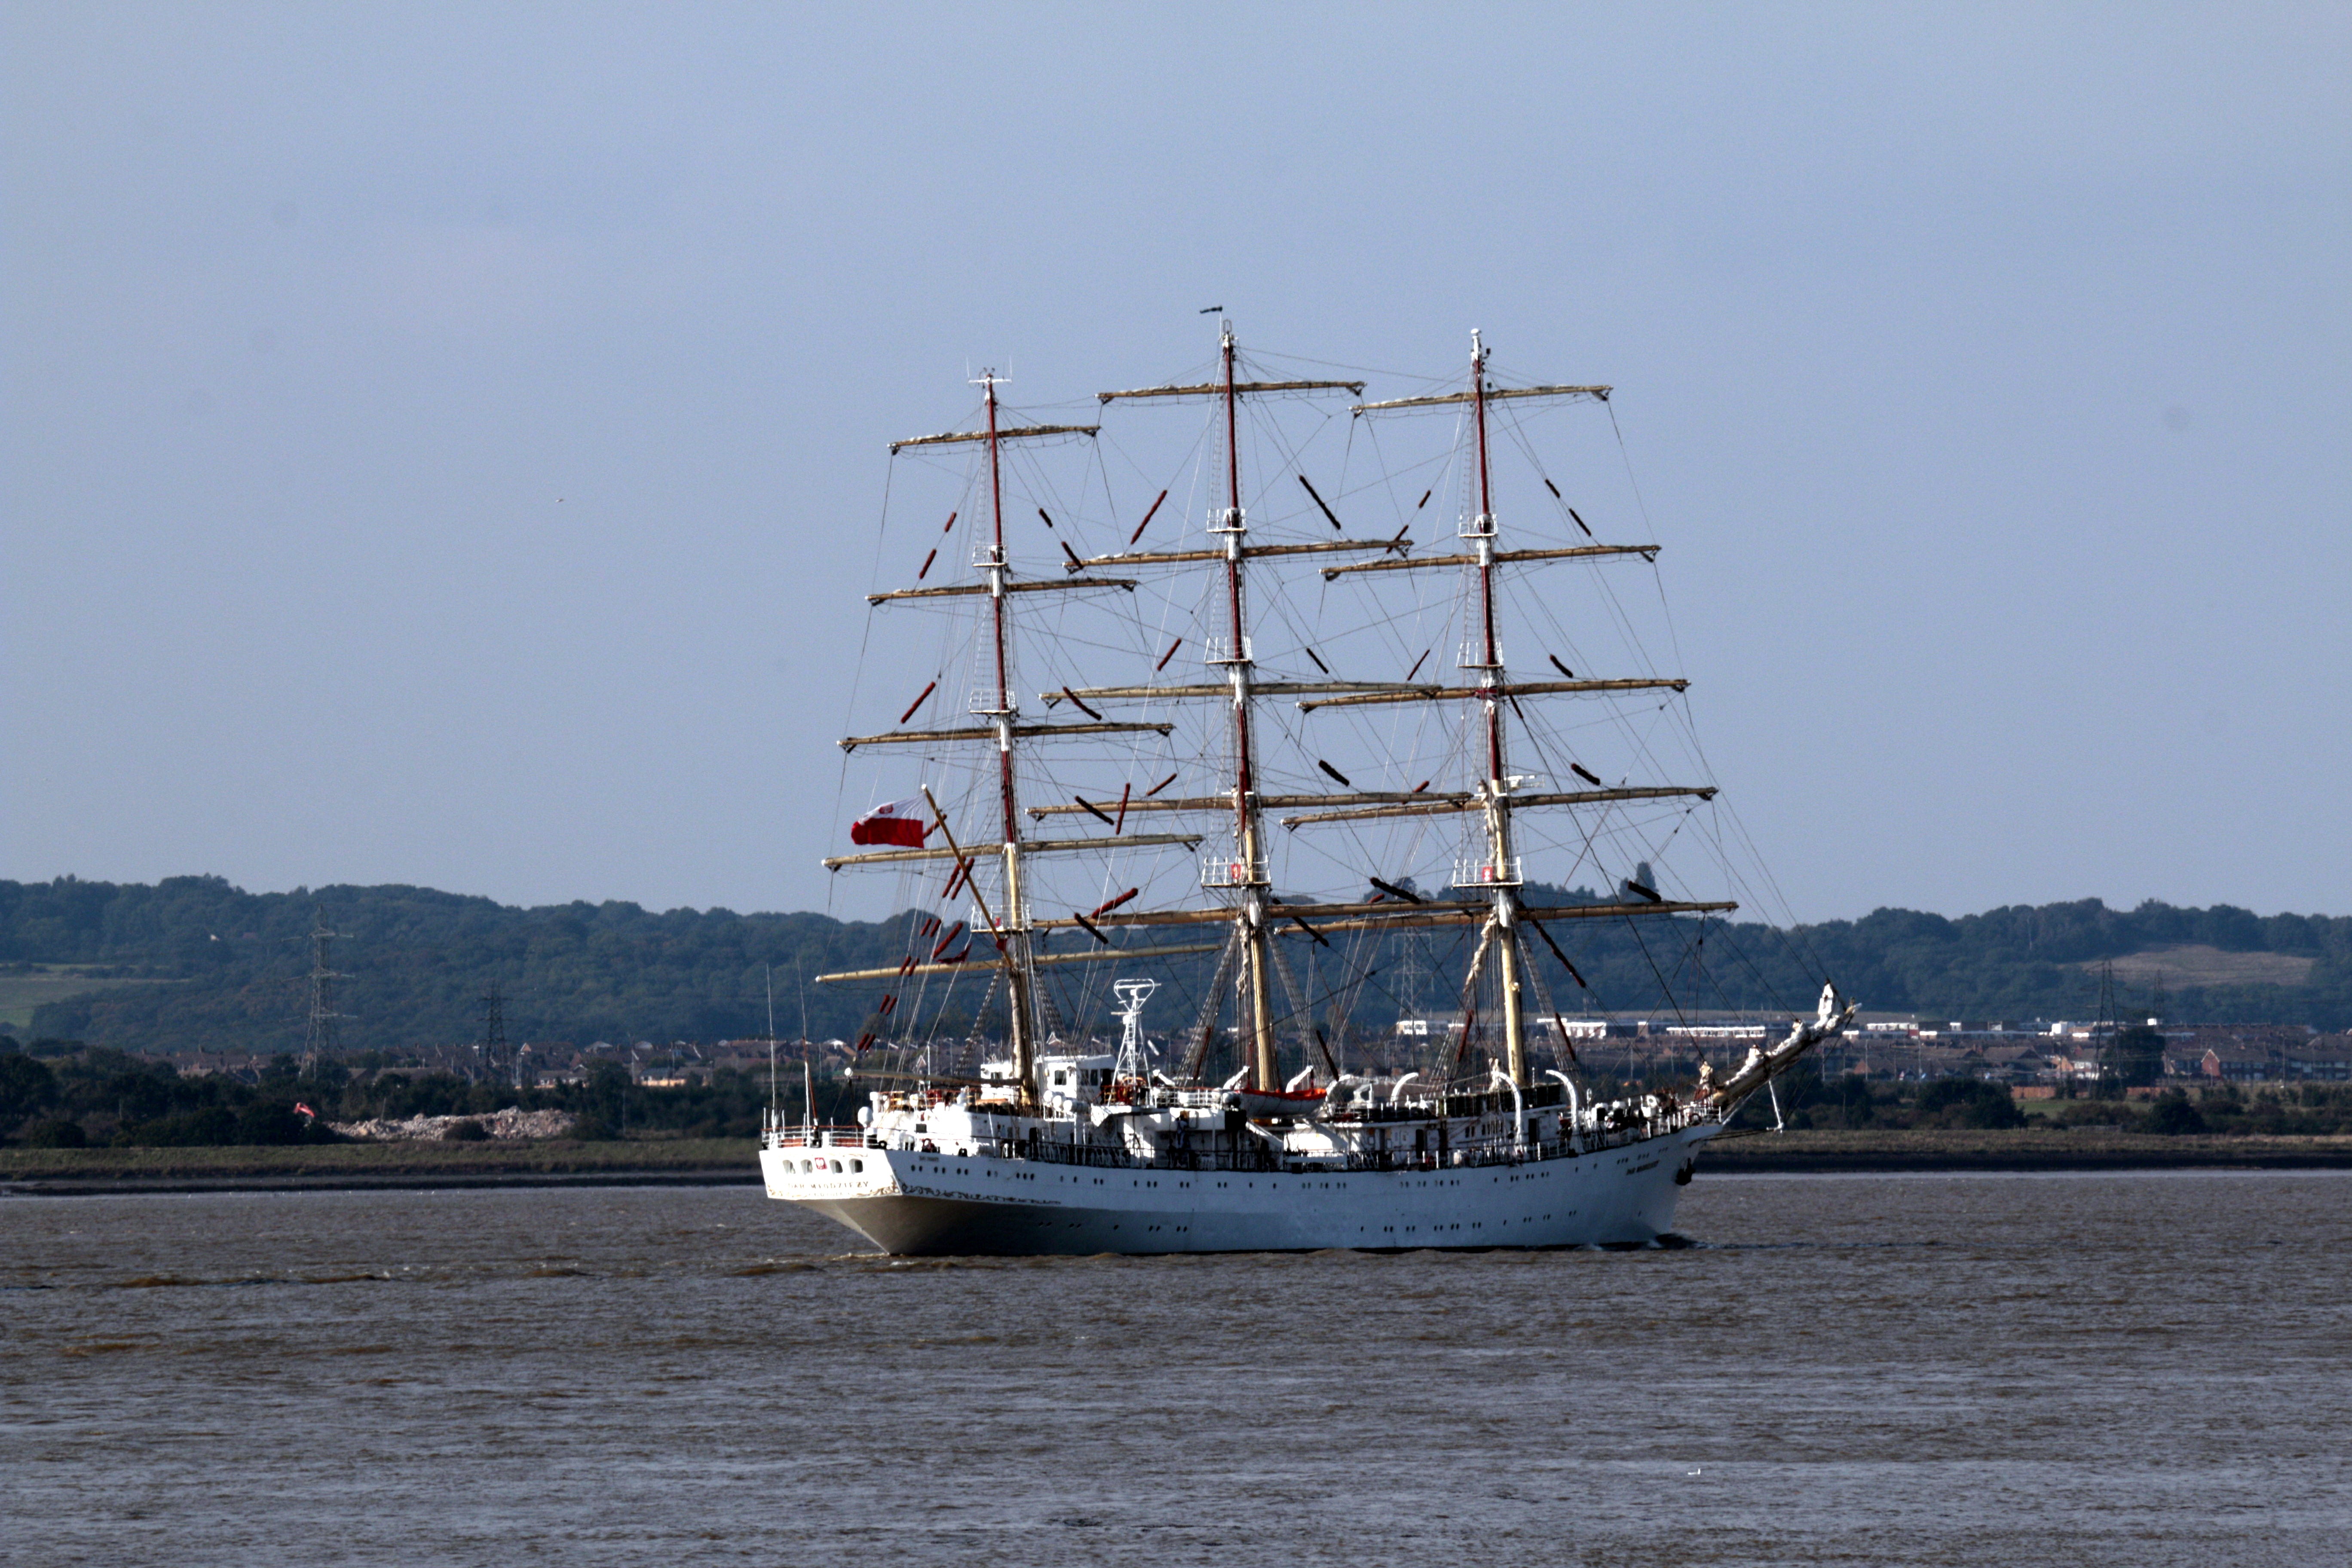
sea, water, ocean, boat, vintage, wind, old, ship, transportation, vessel, vehicle, mast, sailing, yacht, harbor, sailboat, nautical, sail, wooden, tall, navigation, masts, sails, watercraft, schooner, windjammer, barque, frigate, brig, sailing ship, training ship, tall ship, galleon, full rigged ship, ship of the line, caravel, brigantine, barquentine